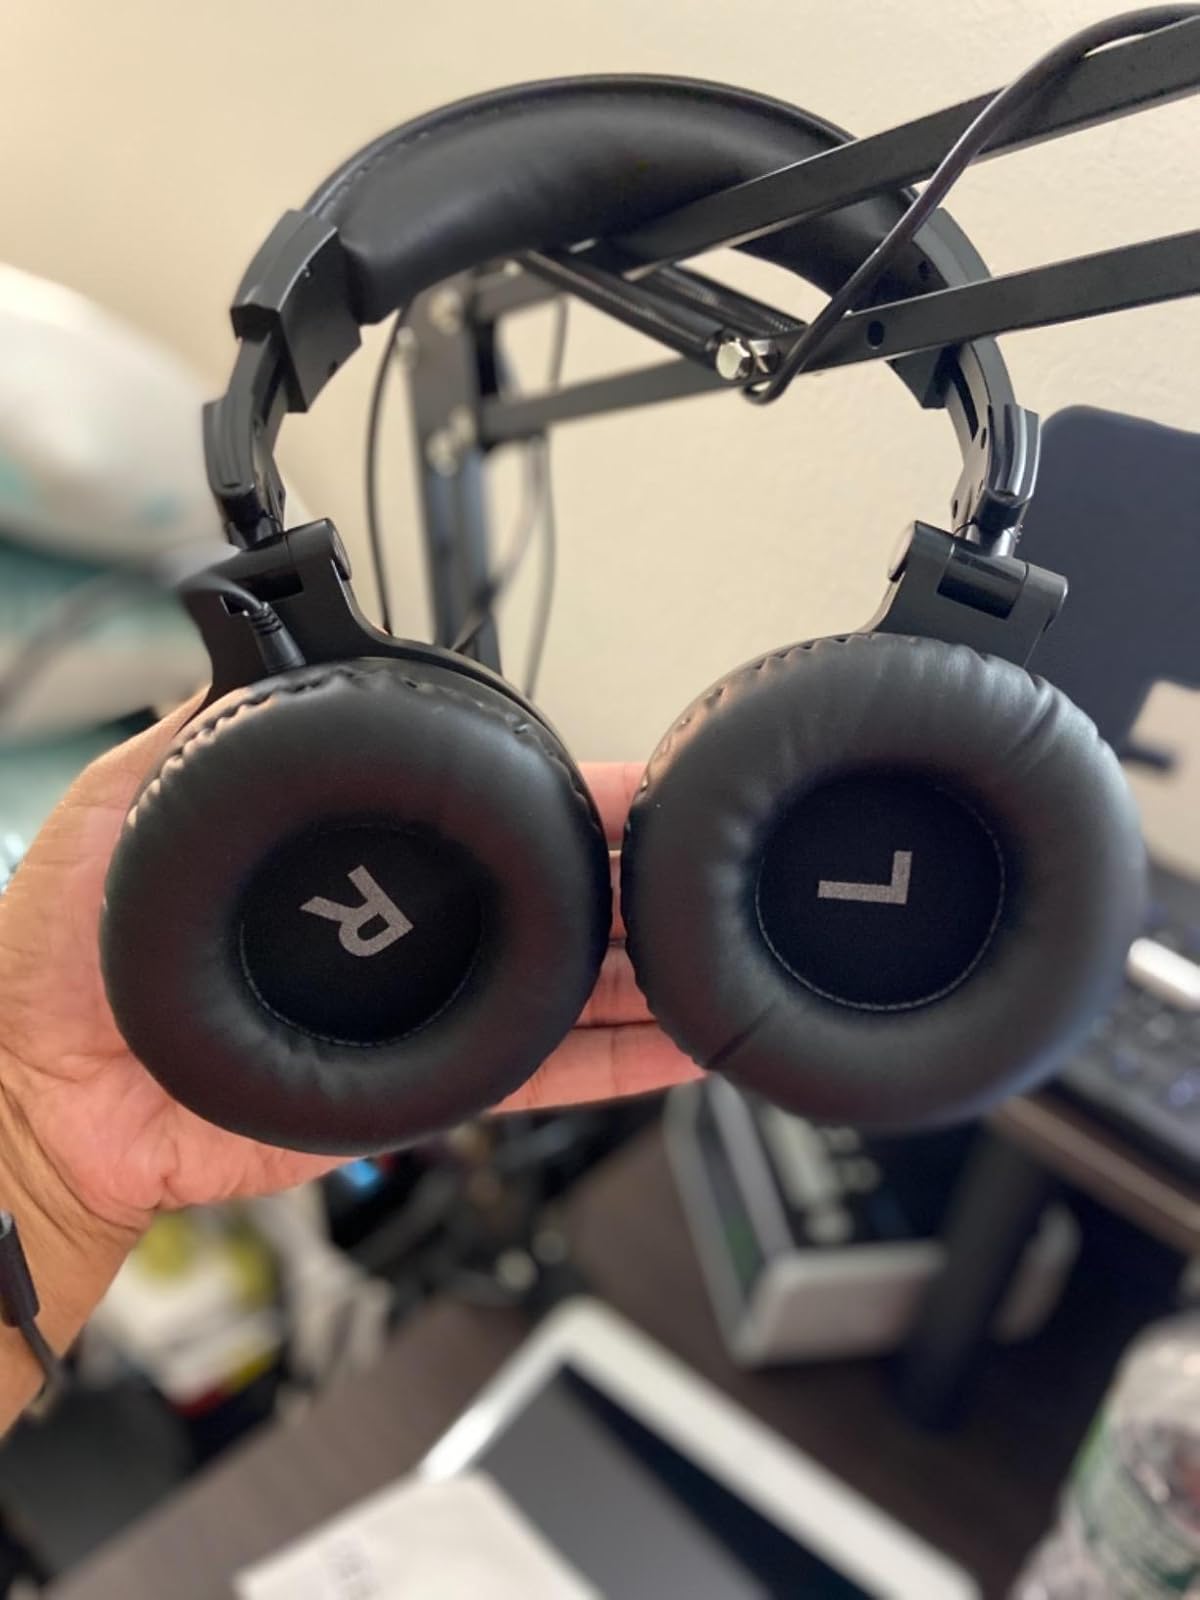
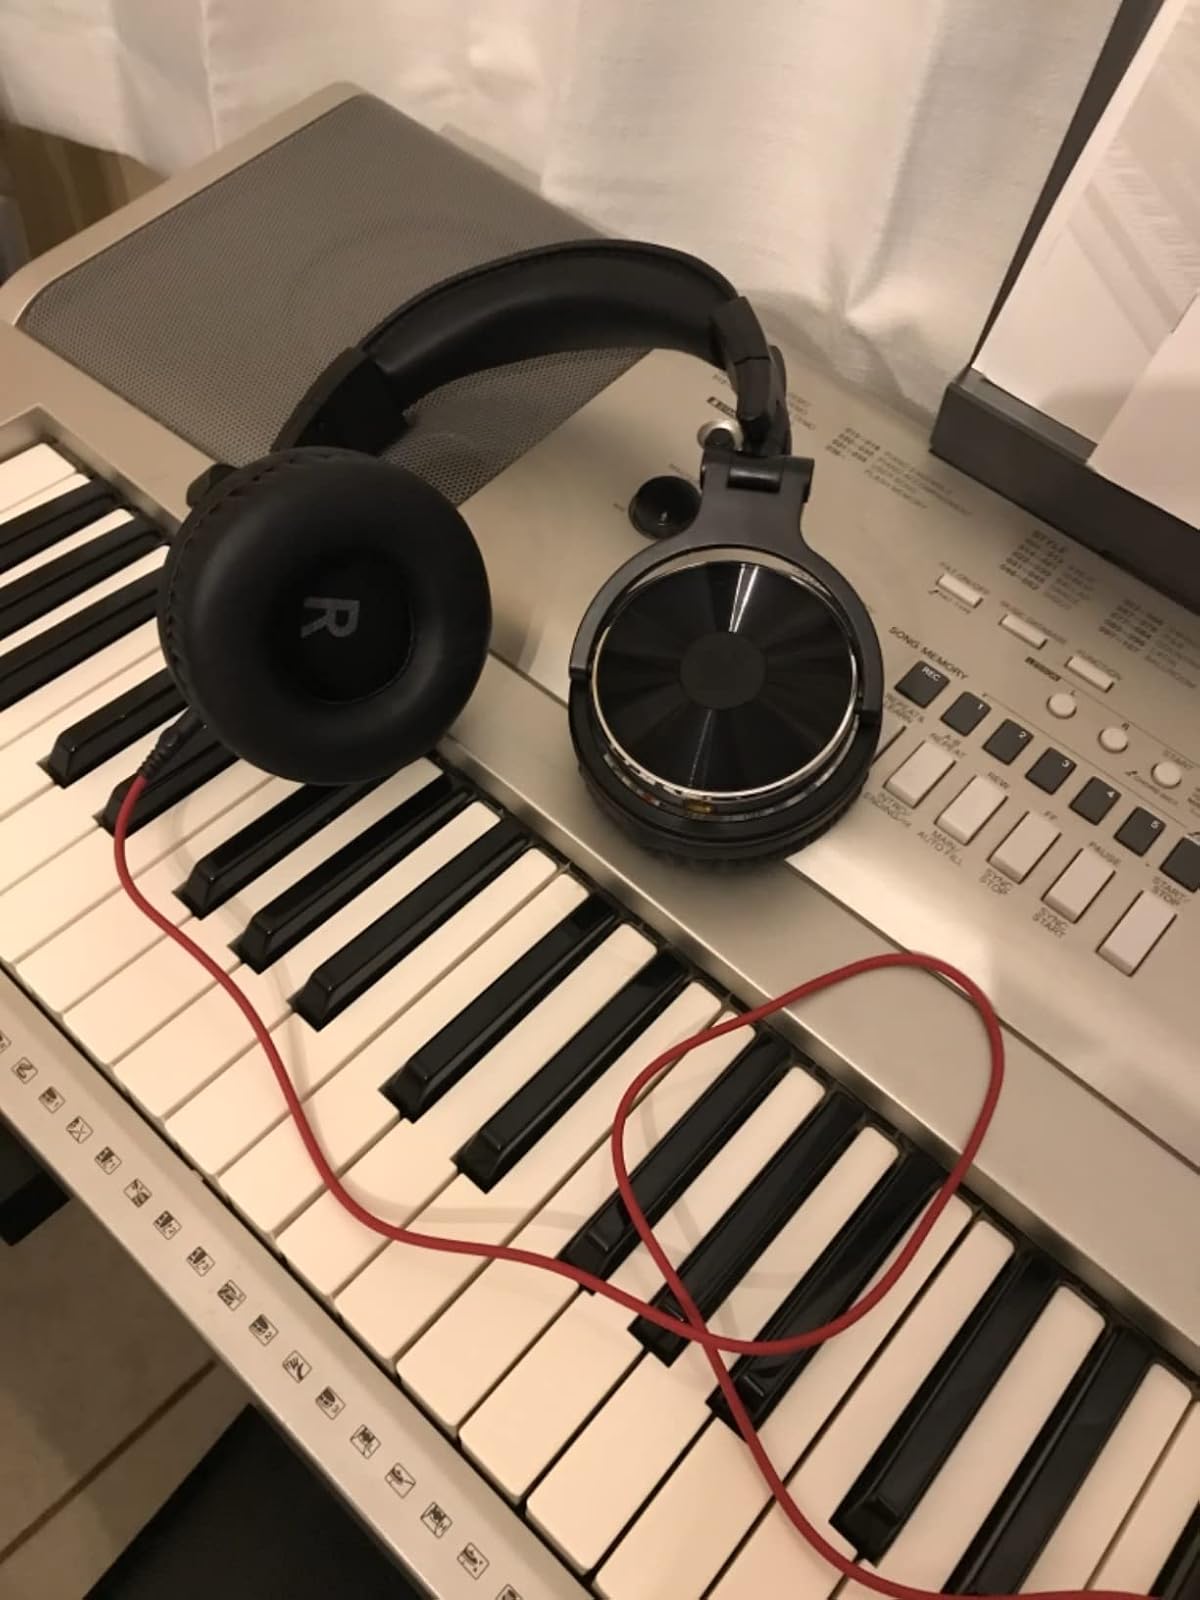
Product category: headphones
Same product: yes